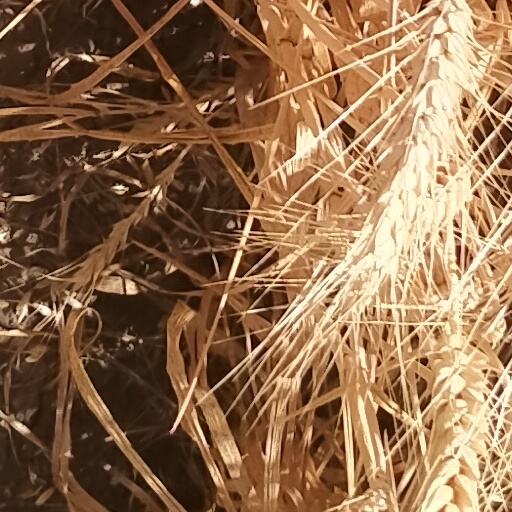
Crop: wheat